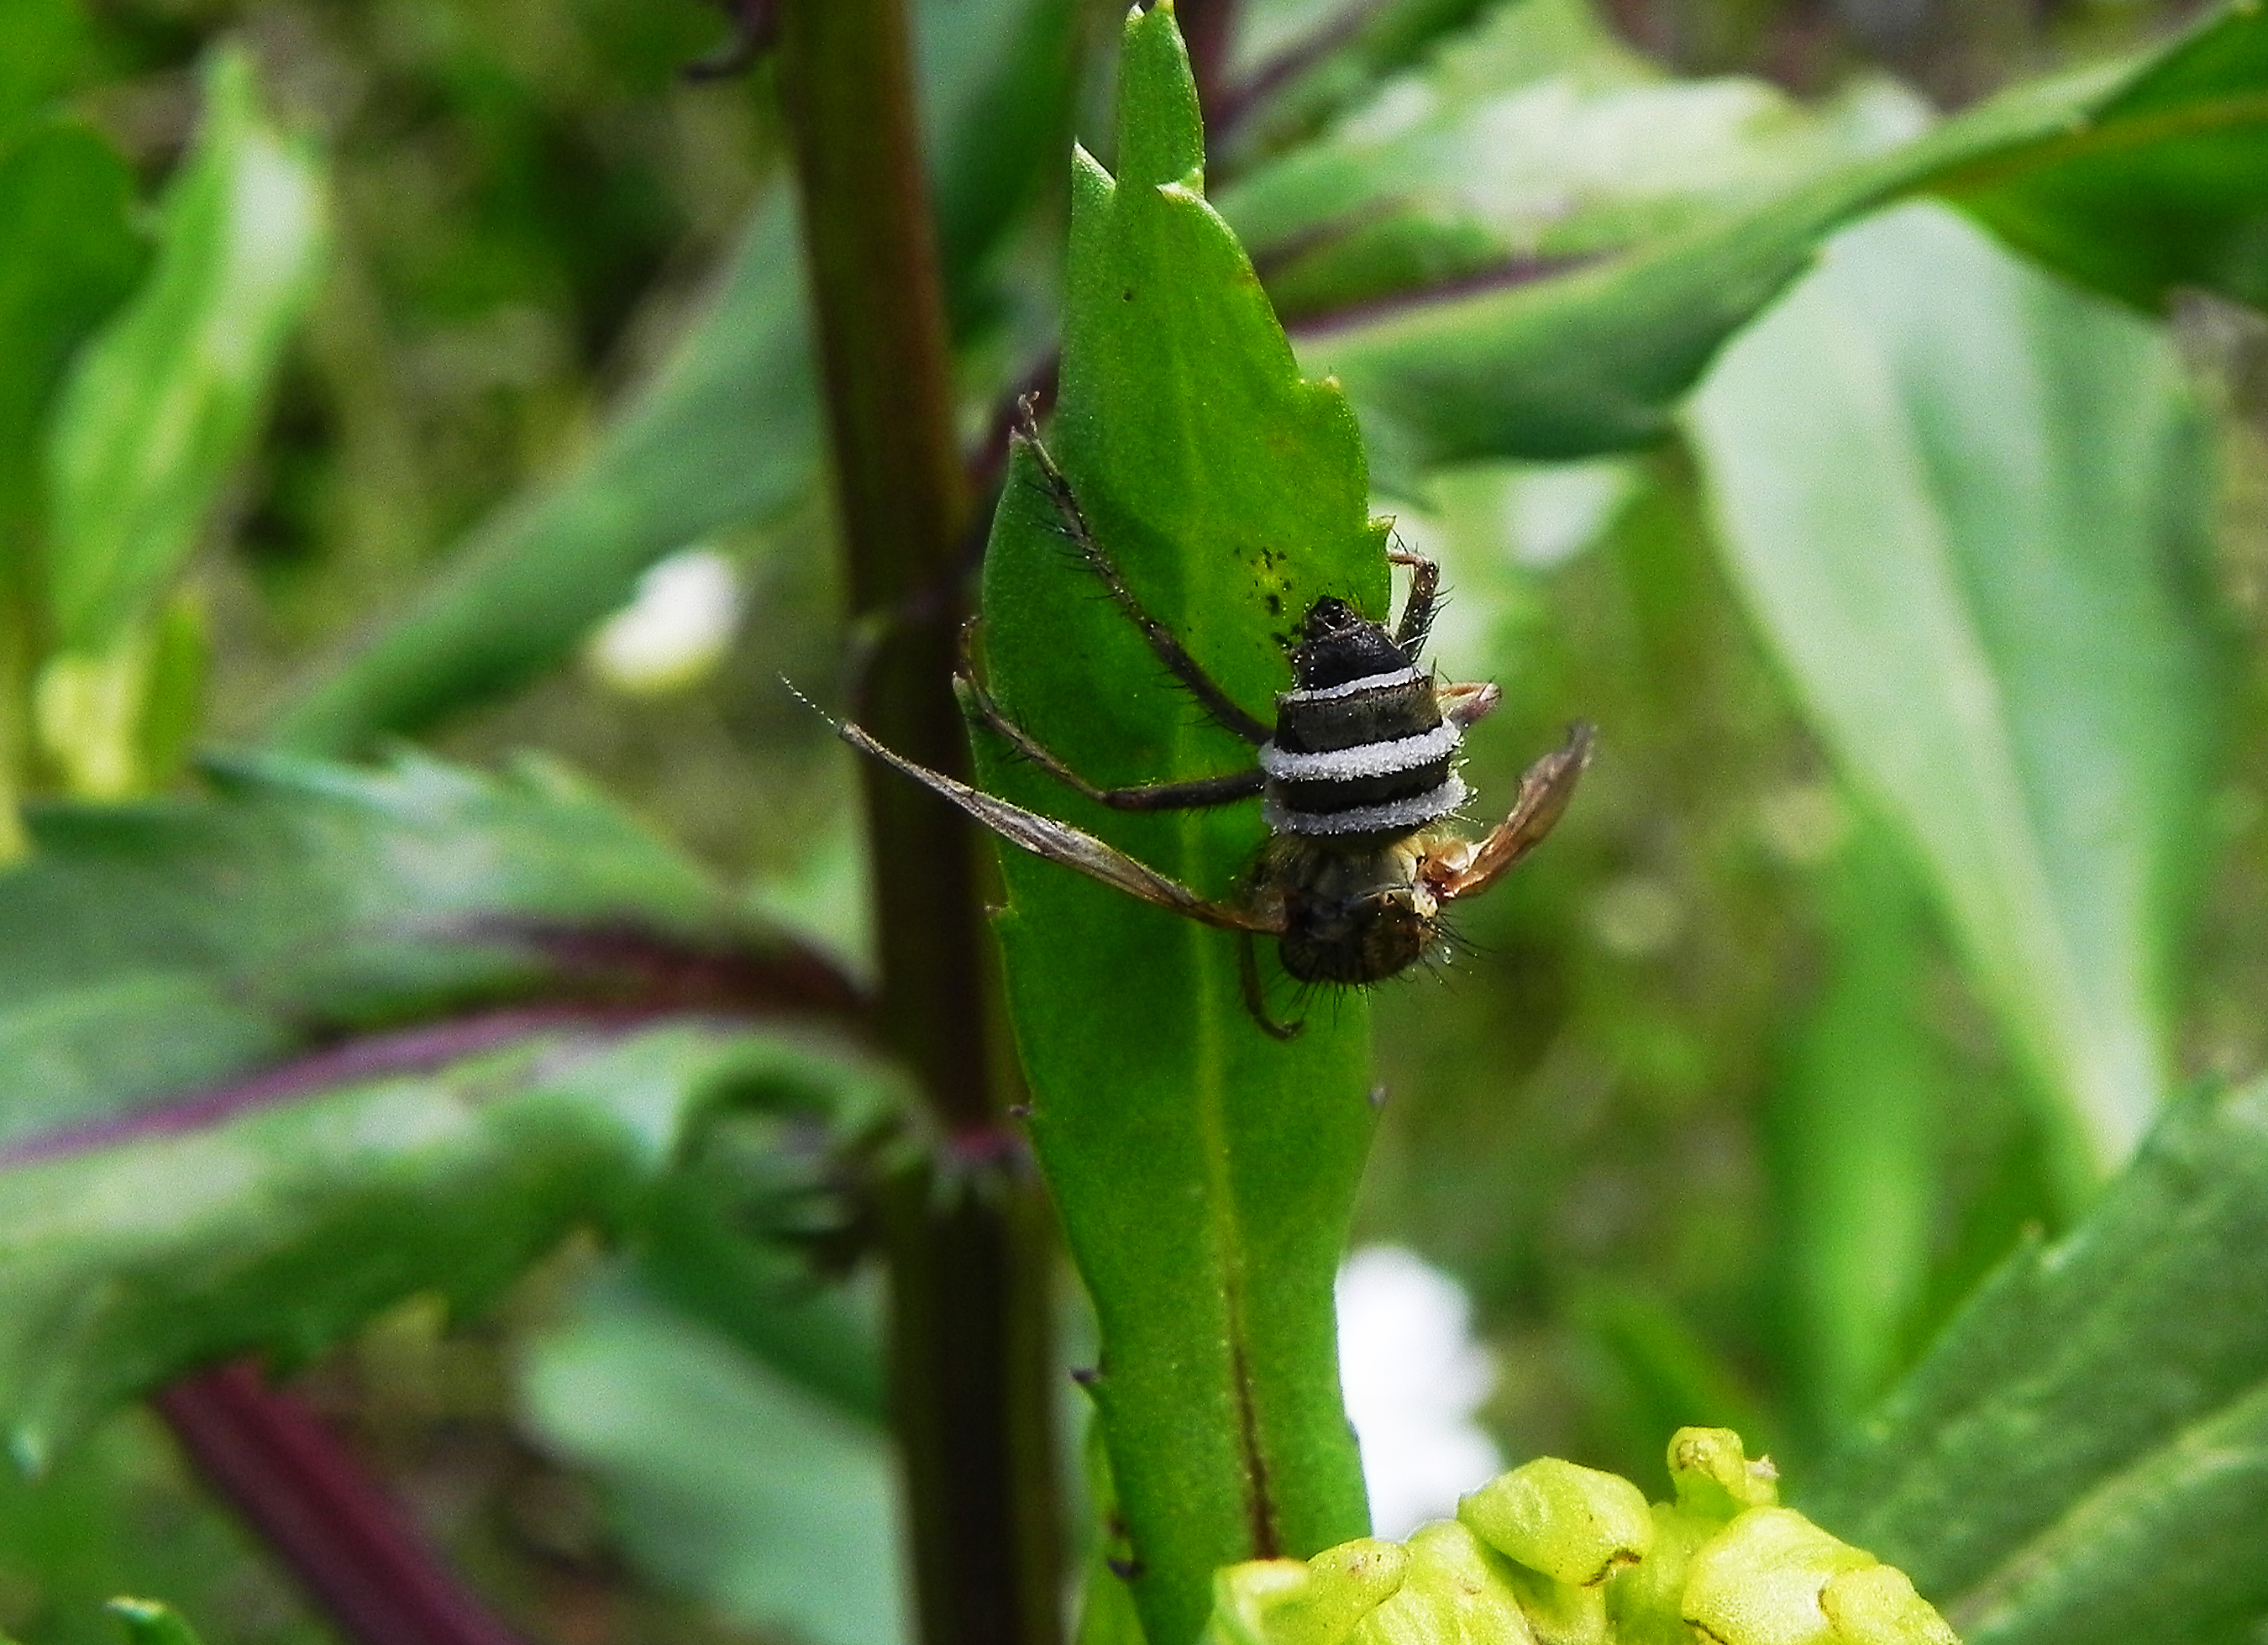
nature, flower, green, insect, botany, fauna, invertebrate, close up, animals, naturaleza, damselfly, grasshopper, ggl1, xovesphoto, animales, gphoto, macro photography, arthropod, macri, plant stem, cricket like insect